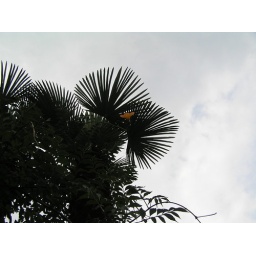
flower in the sky